Franz Schlik

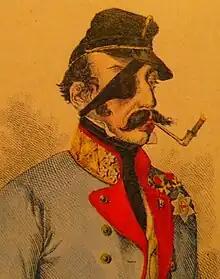
Franz Schlik with an eyepatch

Schlik waited two weeks before resuming the attack. By this time, György Klapka had reorganized the Upper Tisza legion and because of this, the Hungarians won the Battle of Tarcal on January 22 and the Battle of Bodrogkeresztúr the next day. On January 31 in the Battle of Tokaj Schlik and Windish-Grätz attacked Klapka's positions, losing again.